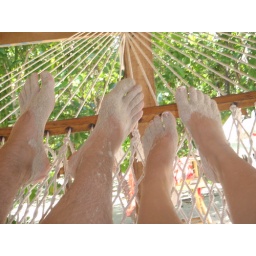
Feet in the soft white sand